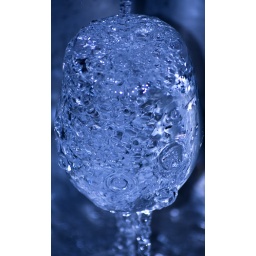
water around glass